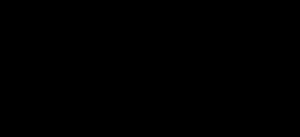
Marinejegerkommandoen
Logo
Marinejegerkommandoen er en norsk, maritim og militær specialstyrke, og udgør sammen med Forsvarets spesialkommando de to specialenheder i Forsvarets spesialstyrker.